Heisei era

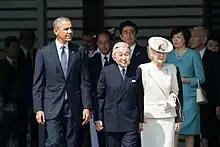

In March 2011, the Tokyo Skytree became the tallest tower in the world. and the second tallest structure in the world after the Burj Khalifa.